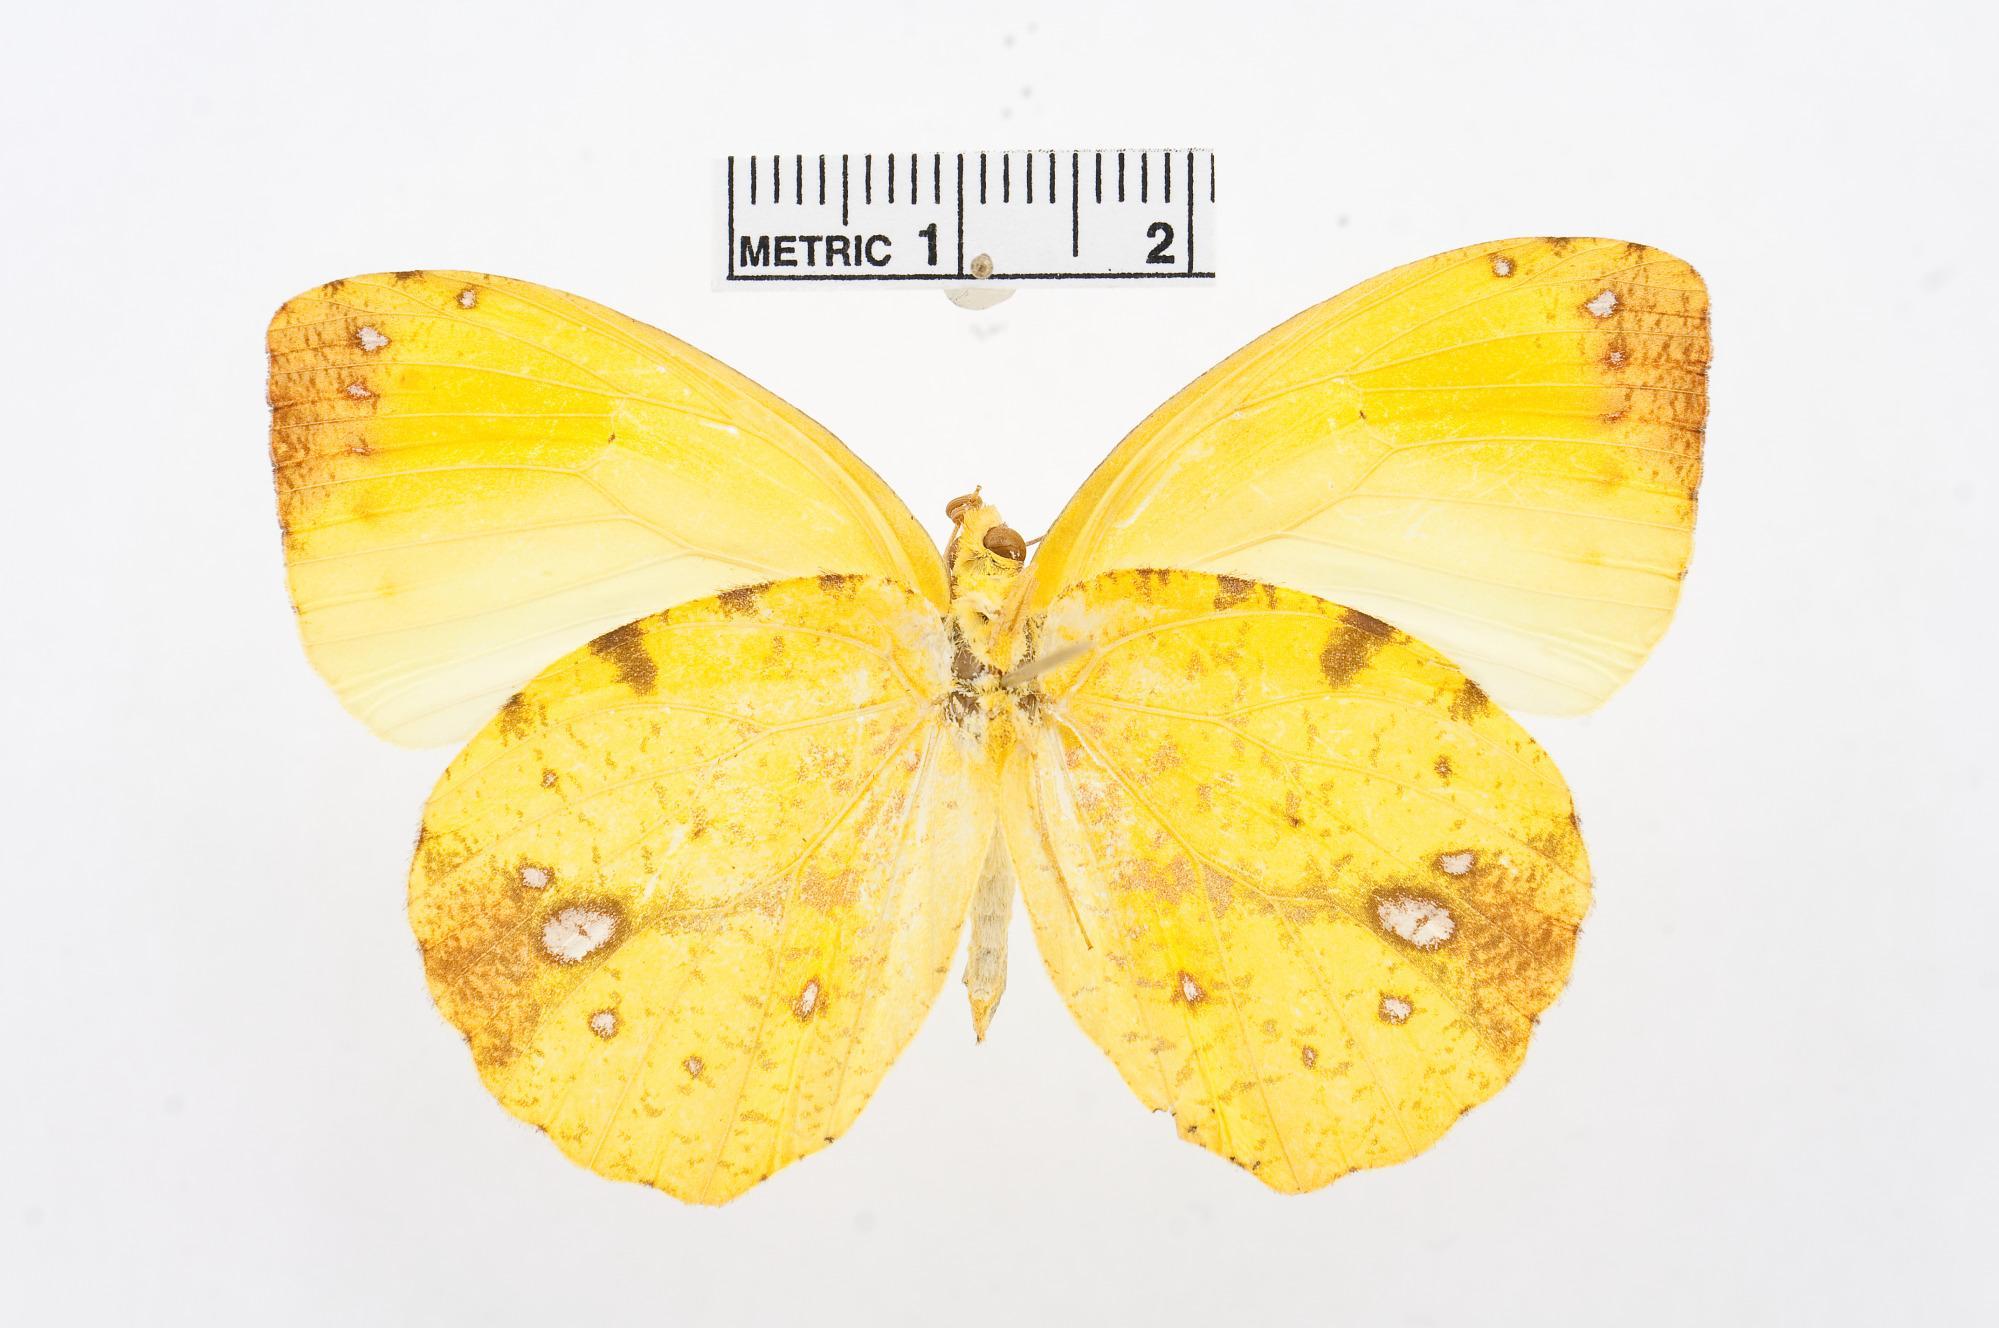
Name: Eronia leda
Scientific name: Eronia leda
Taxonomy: Animalia, Arthropoda, Hexapoda, Insecta, Lepidoptera, Pieridae, Pierinae